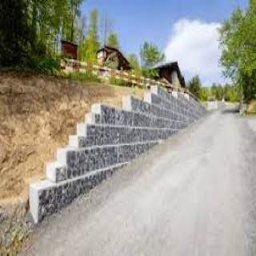
Schellenberg Castle